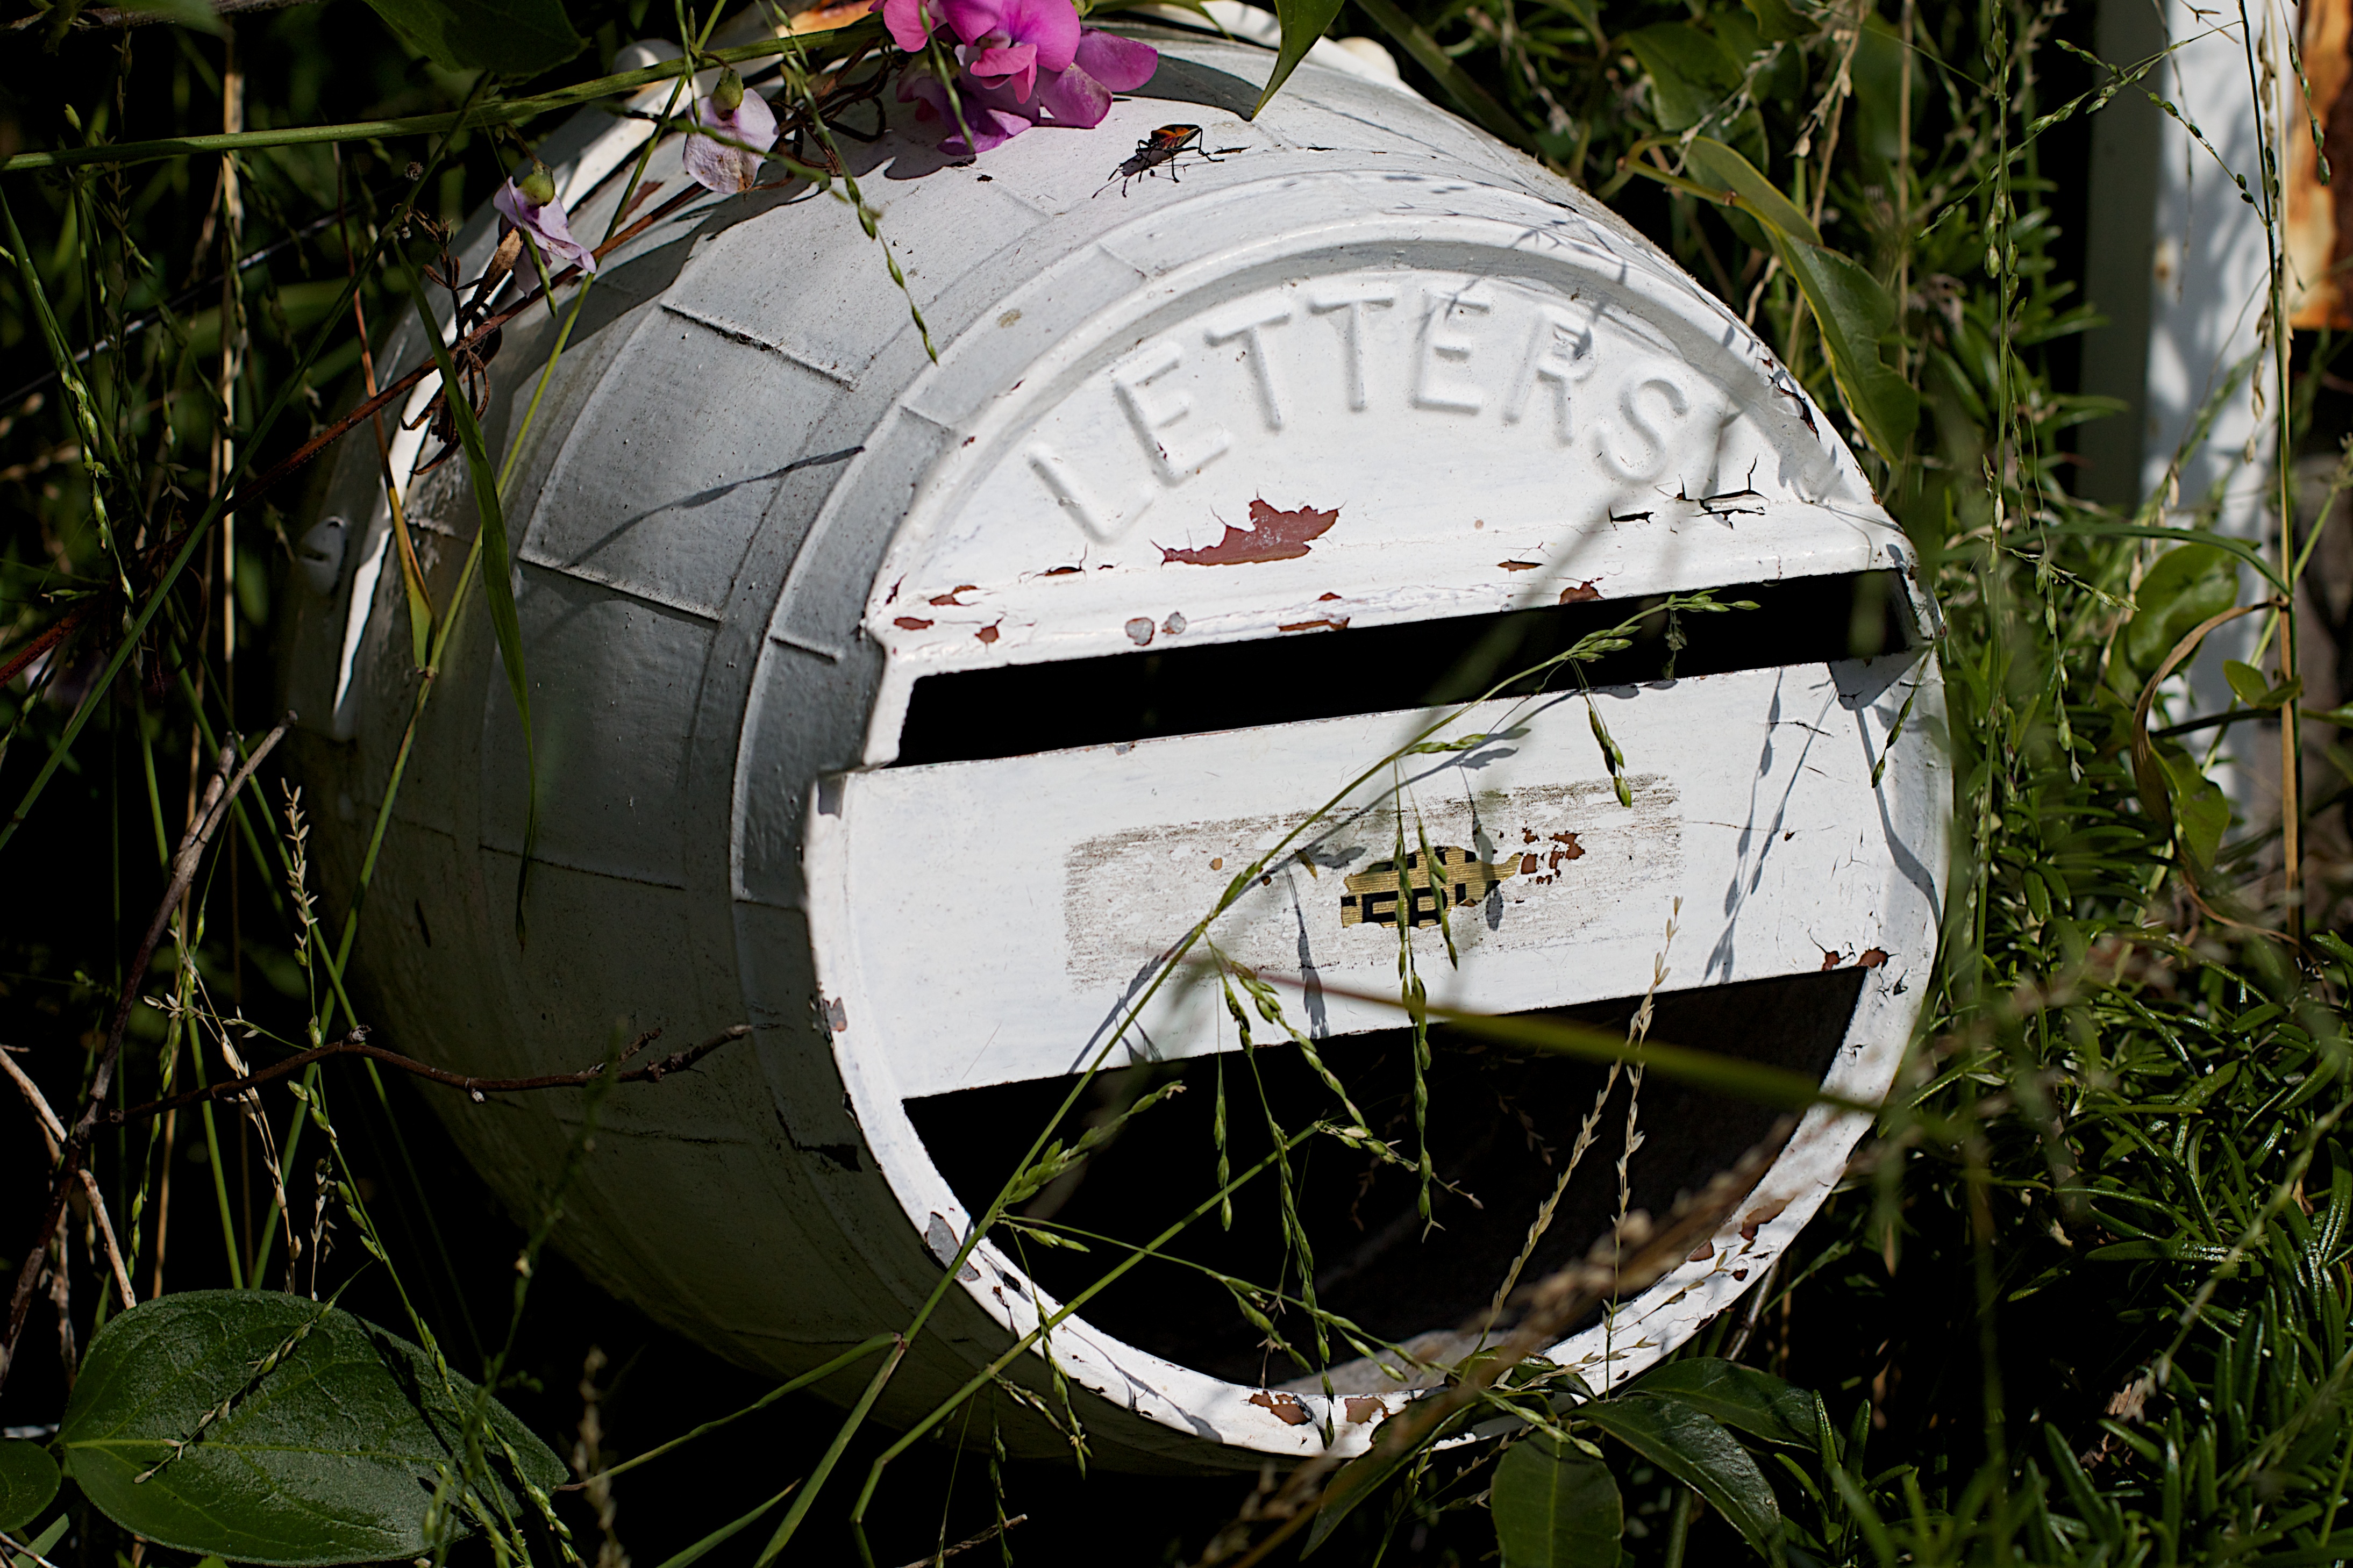
tree, grass, wheel, flower, green, reflection, art, ball, auodyssey